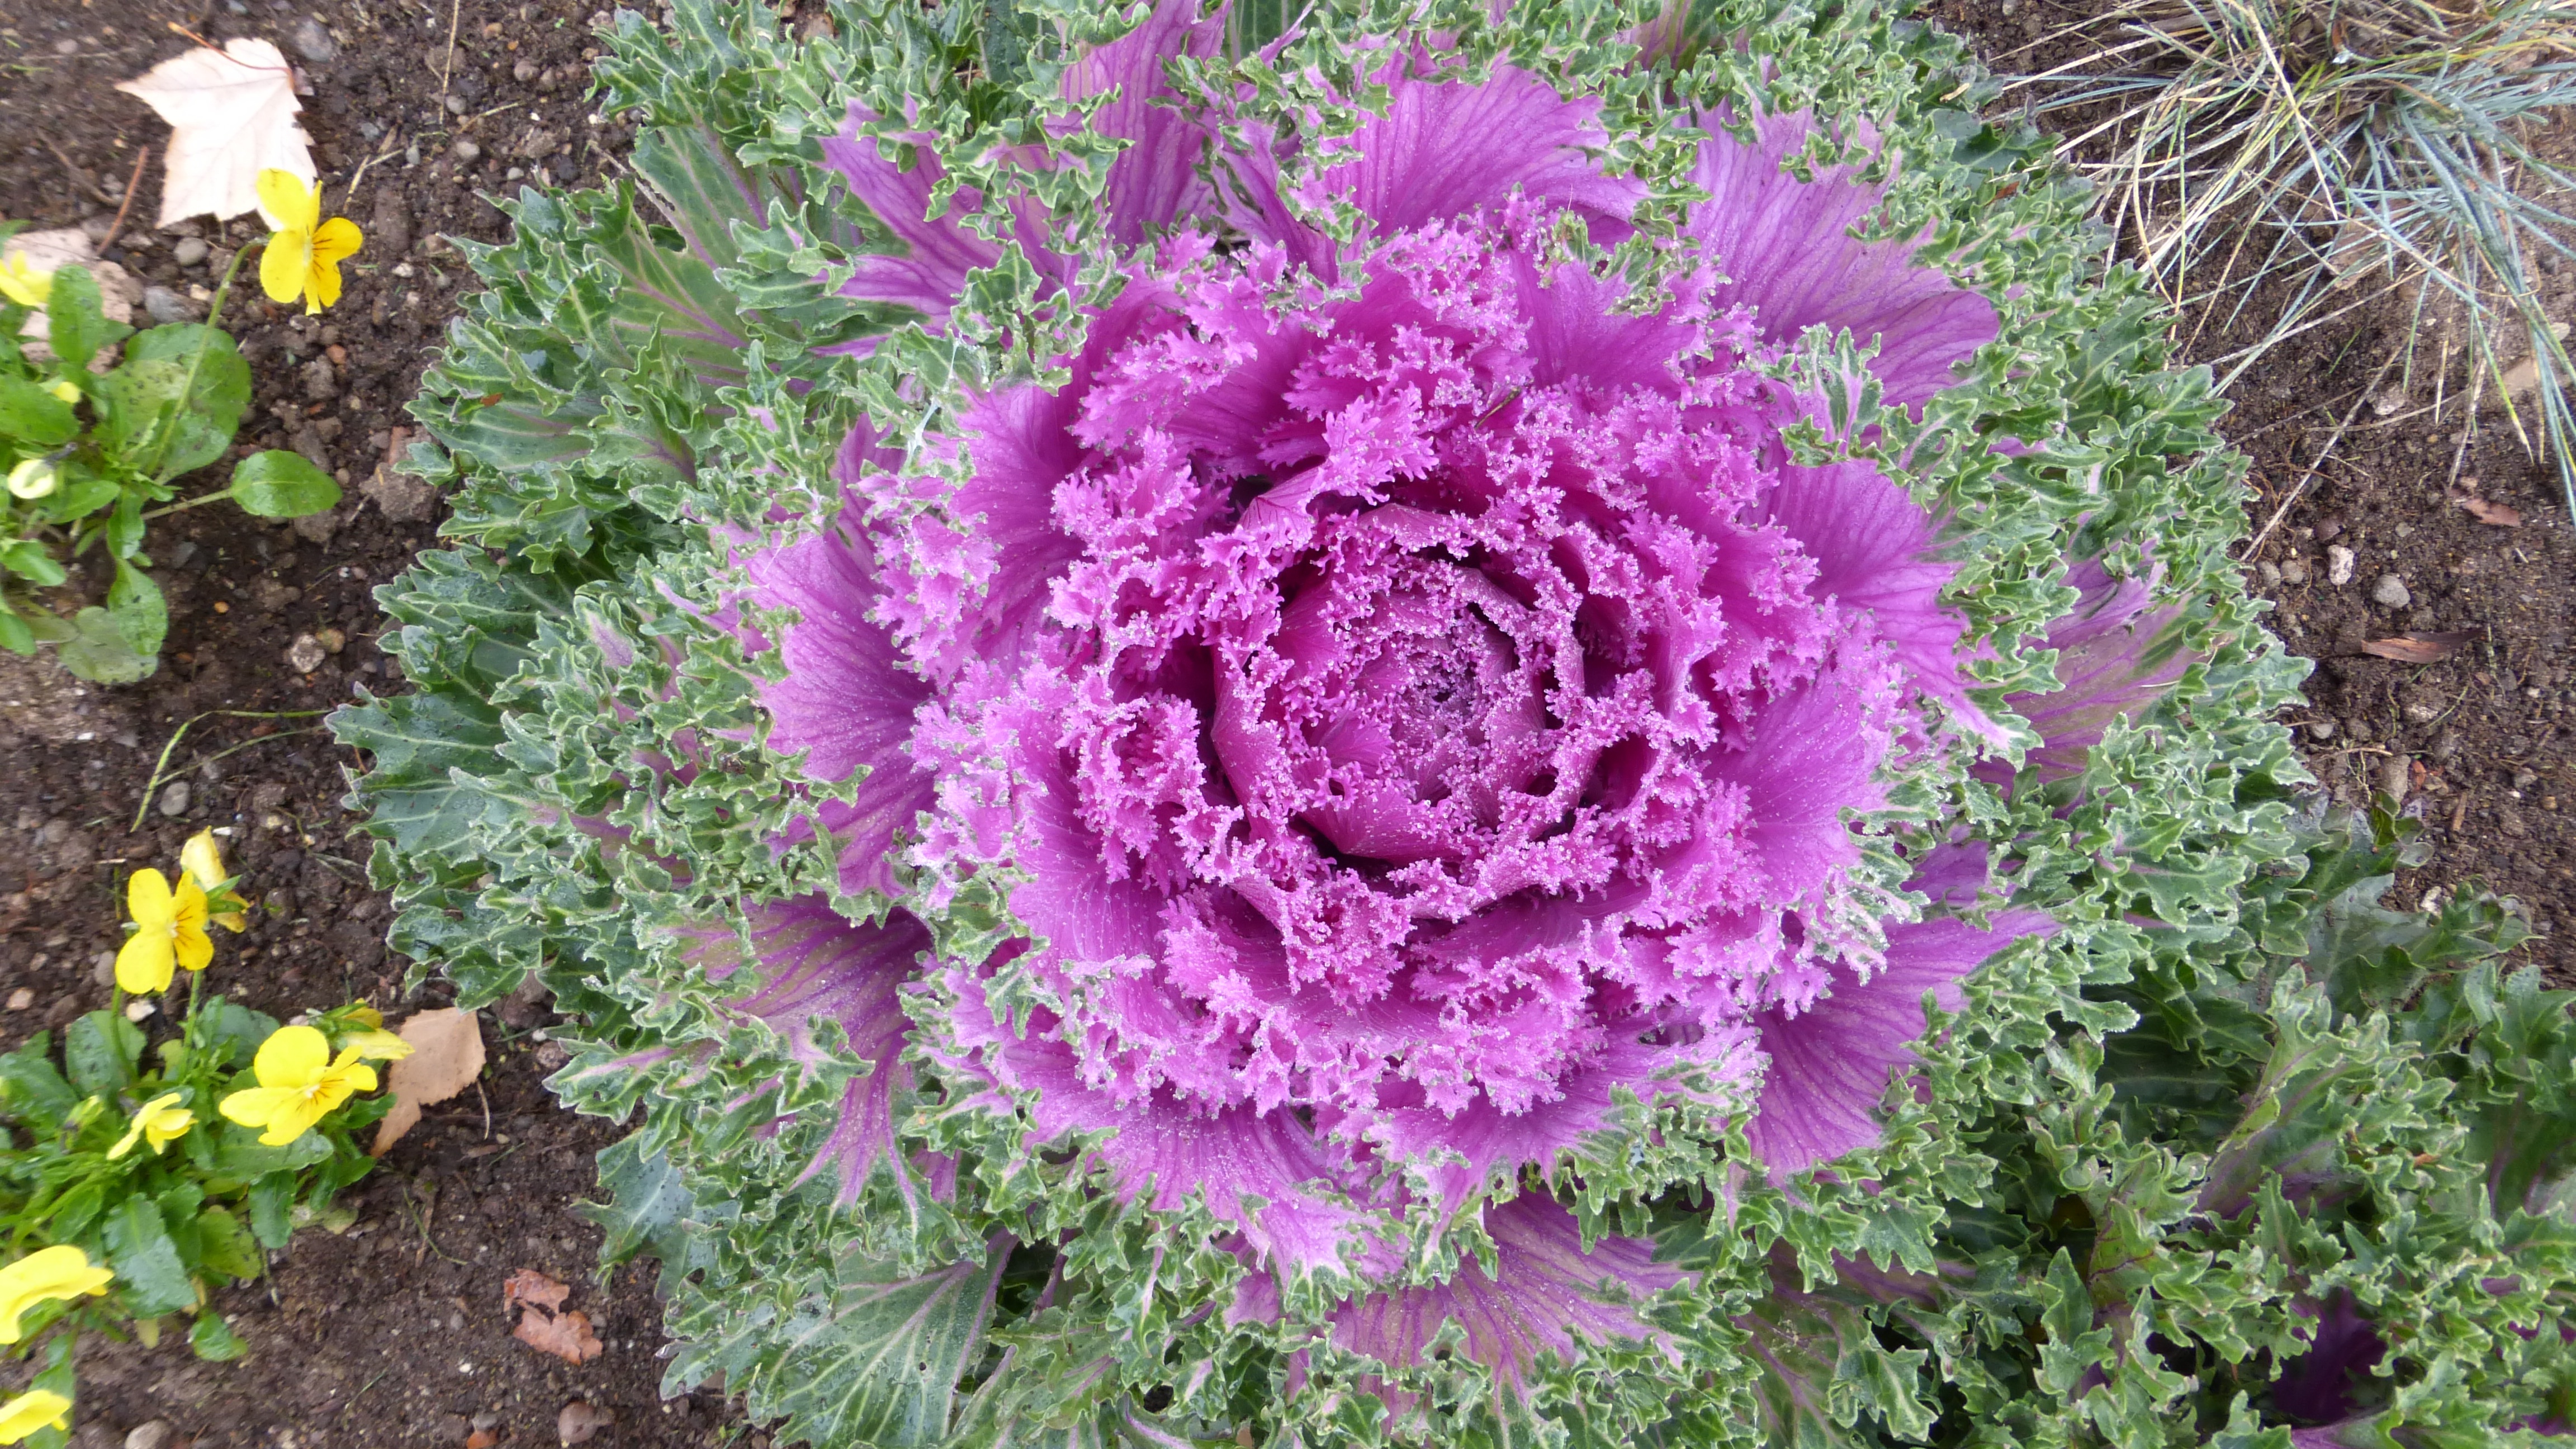
plant, flower, purple, summer, food, produce, vegetable, garden, flora, flower bed, purple flowers, decorative, ornamental, cabbage, floristry, ornamental plant, summer flowers, flowering plant, red purple, early summer flowers, annual plant, land plant